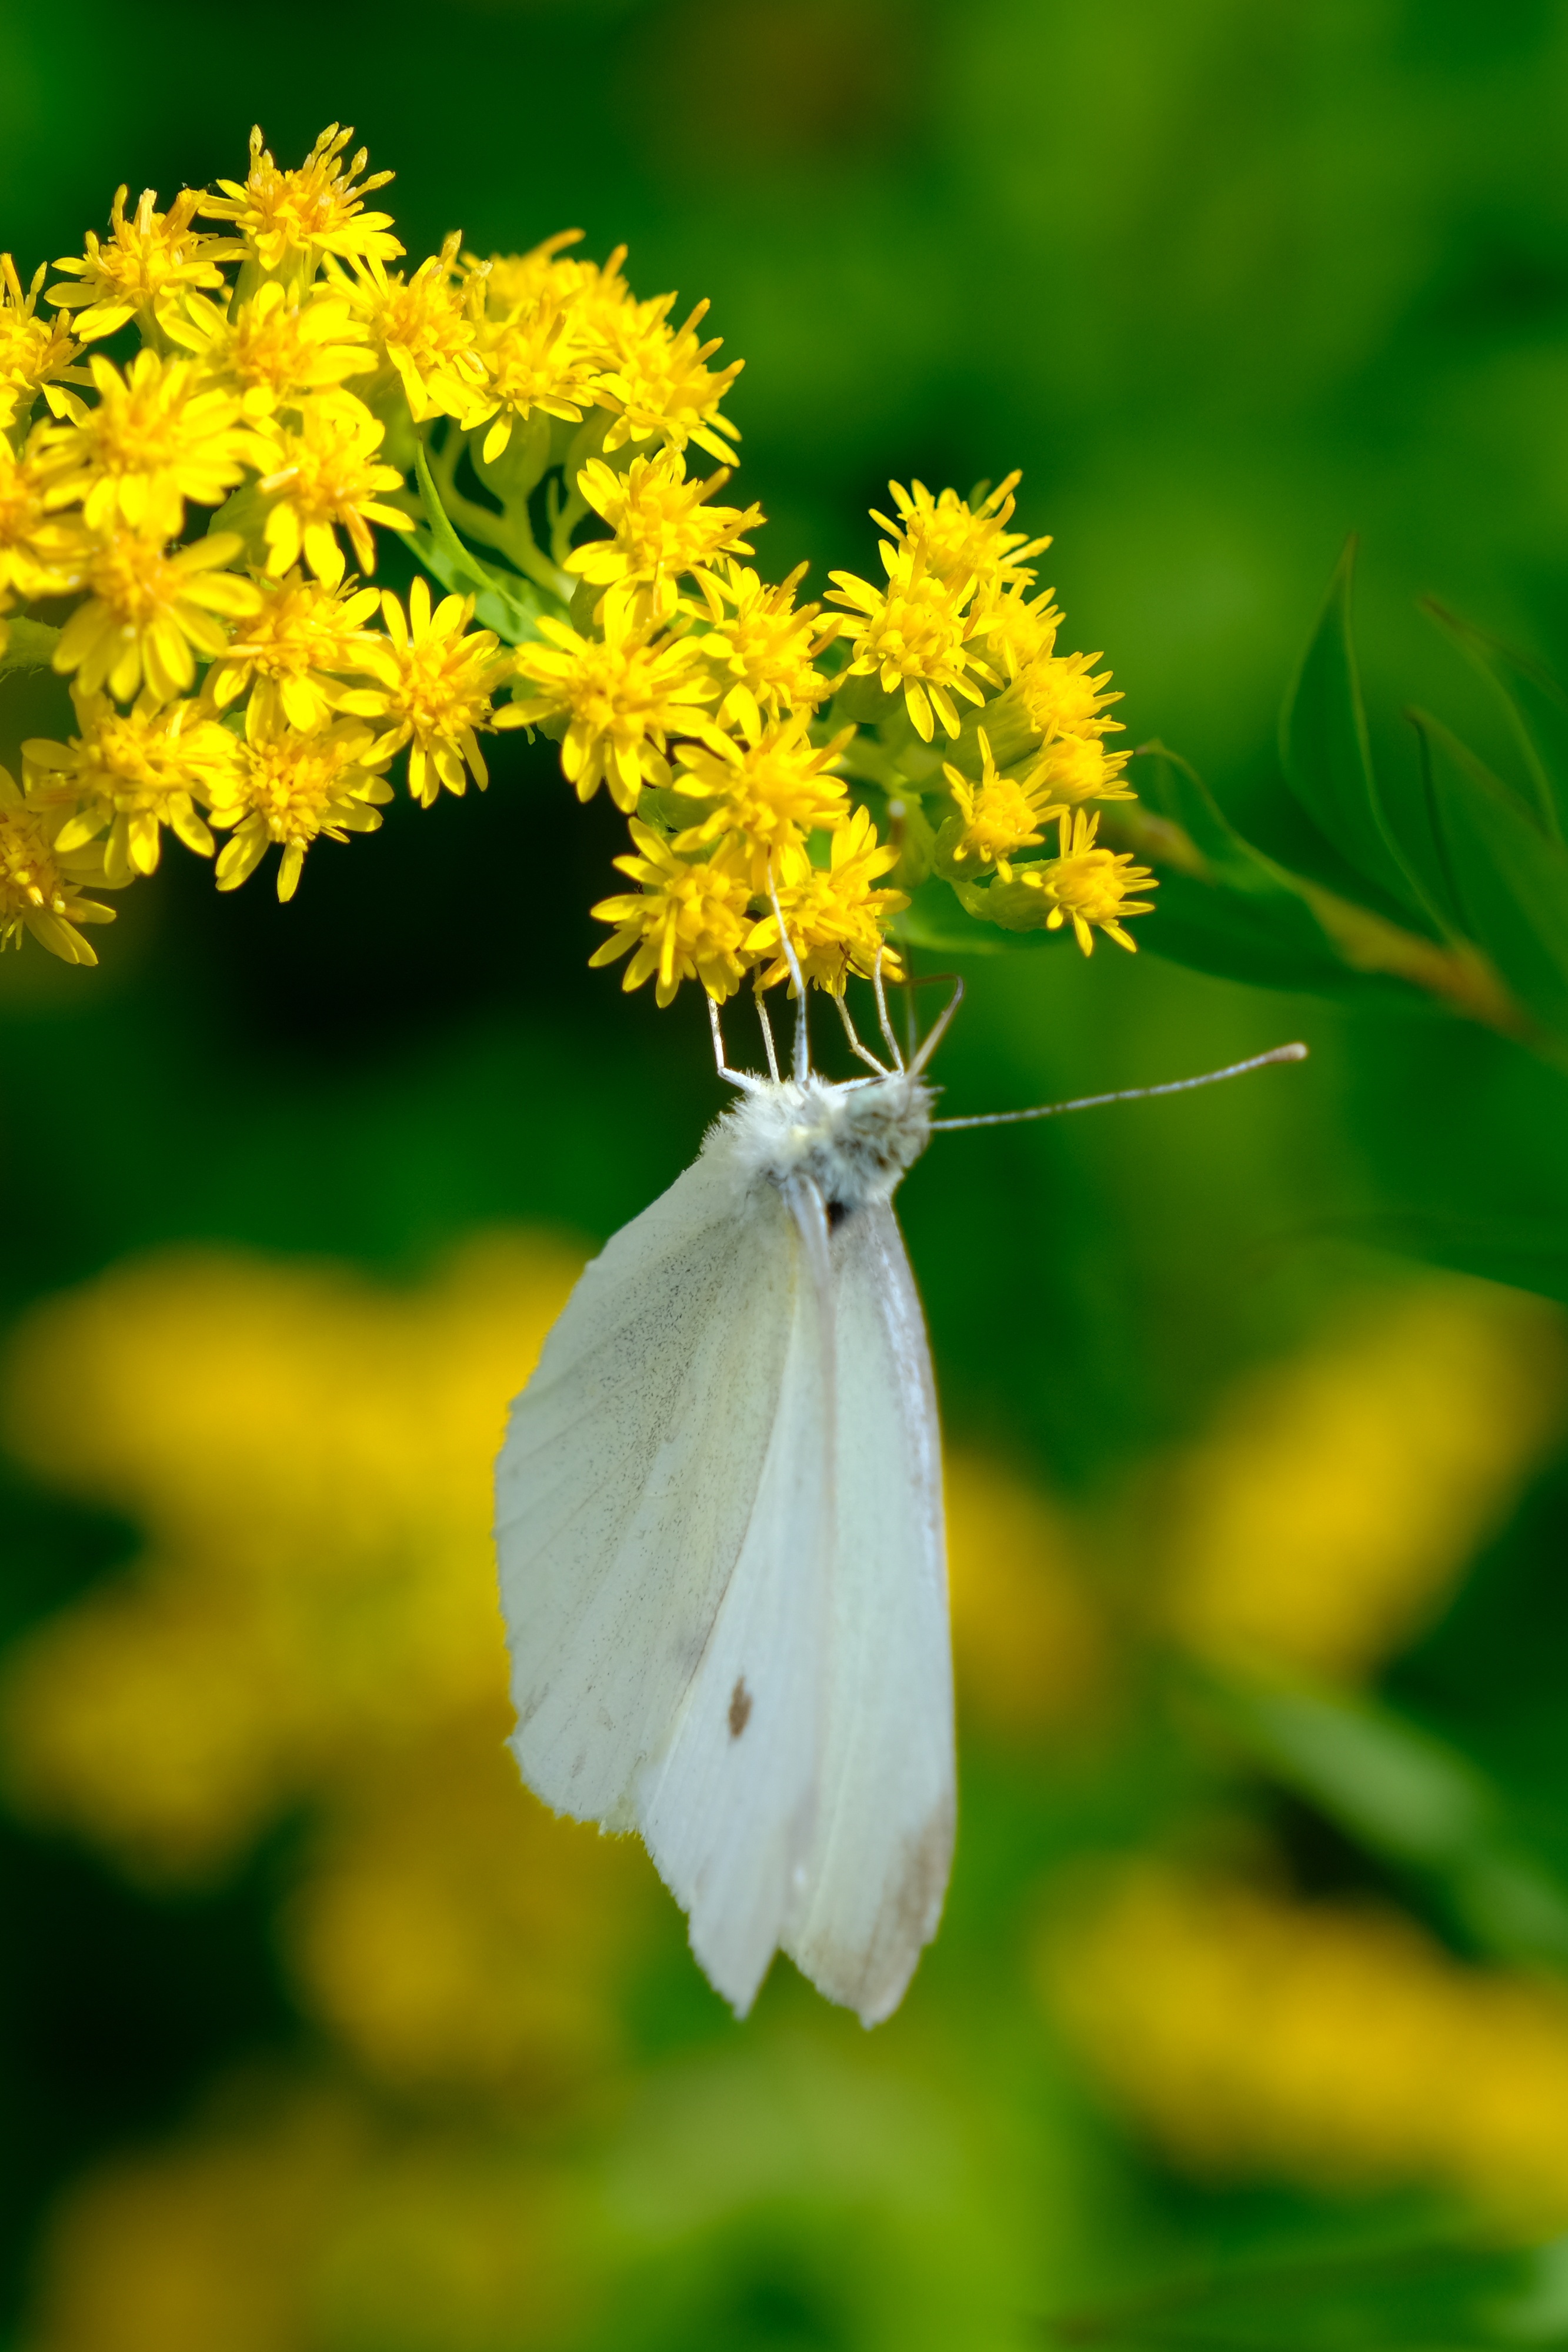
flower, plant, insect, pollinator, arthropod, butterfly, leaf, moths and butterflies, petal, Garden white, flowering plant, close up, macro photography, invertebrate, herbaceous plant, spring, pollen, wildlife, Leptidea, green veined white, moth, perennial plant, wing, plant stem, Pedicel, subshrub, spirea, wildflower, lycaenid, shrub, pieridae